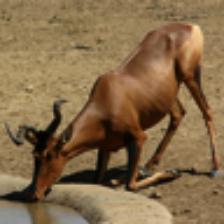
Label: NonHuman